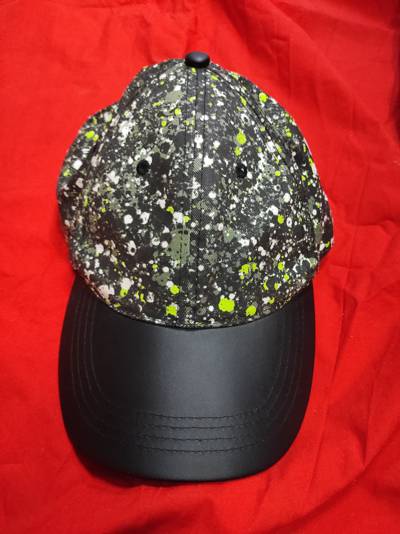
Waste category: clothes